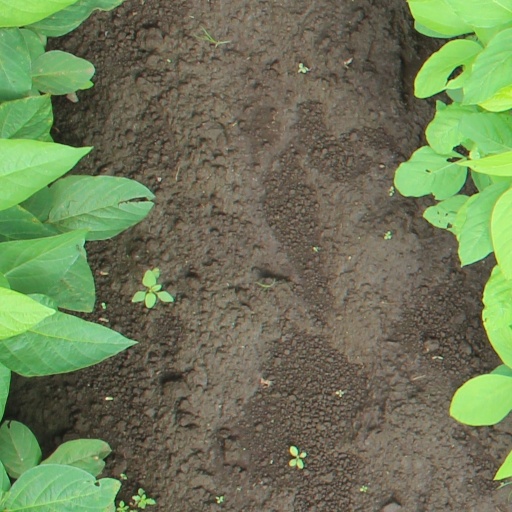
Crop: soybean